Singapore Power Group

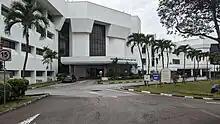
Singapore Institute of Power and Gas with its former name

Following the 2009 Black Saturday bushfires in Australia, over 600 victims signed a class action lawsuit against SPI Electricity Pty Ltd, the electricity distribution company of SP AusNet, an Australian energy company that was 51% owned by then Singapore Power. The lawsuit alleged negligence and breach of duty in the service and maintenance of powerlines controlled by them in the state of Victoria. In particular, the lawsuit alleged the power company negligently failed to fit a protective device on the power line, alleging that it contributed to it breaking and starting a bushfire in the Kilmore East area on 7 February 2009.